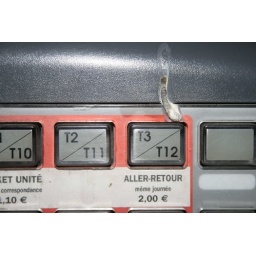
i had a dirty bird in the bus